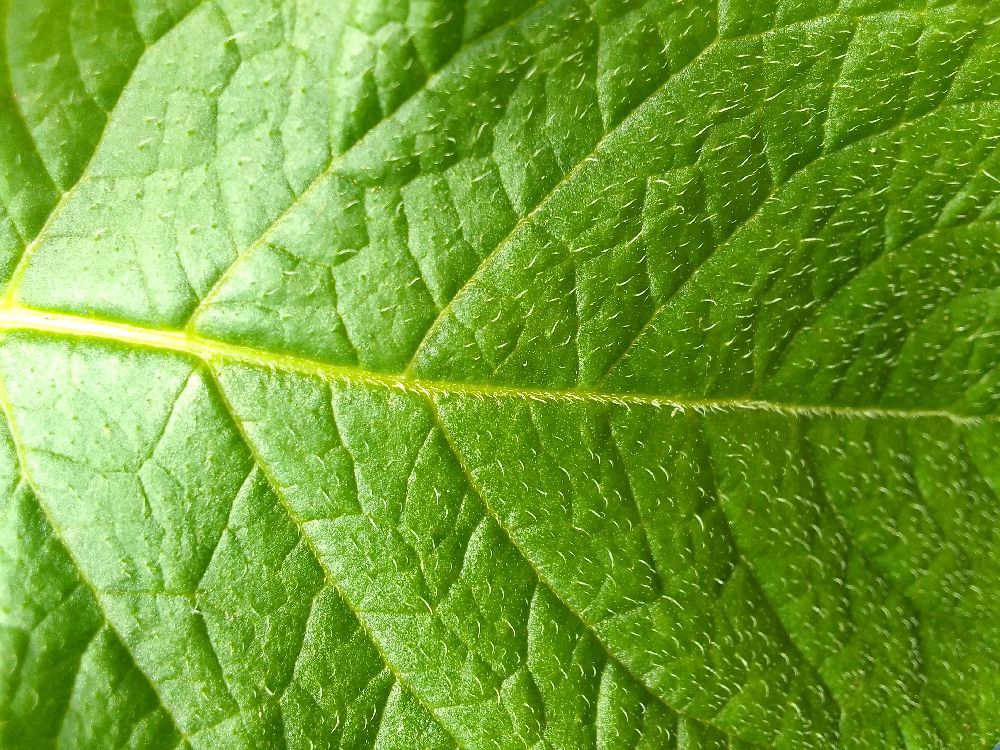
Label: Healthy